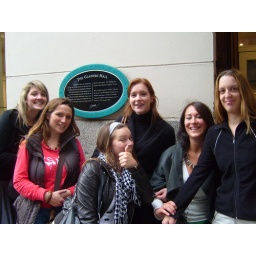
Best team by a blue sign